Happy Families (1989 TV series)

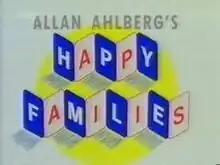

Happy Families is a British children's television series made in the late 1980s based on the "Happy Families" series of books by Janet and Allan Ahlberg. "Happy Families" ran for two series, 24 episodes in all (since each story was split over two episodes), and was shown on Children's BBC in 1989 and 1990.